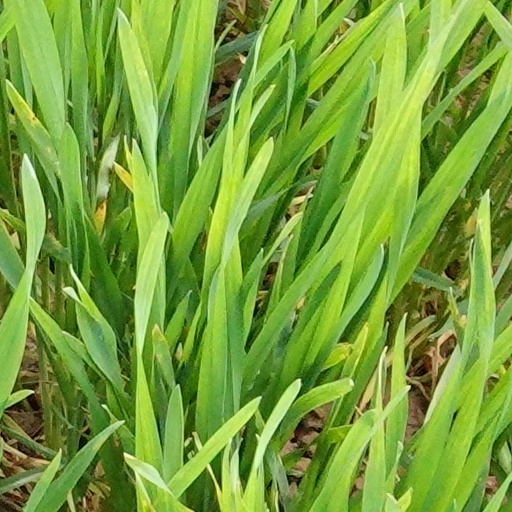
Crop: wheat